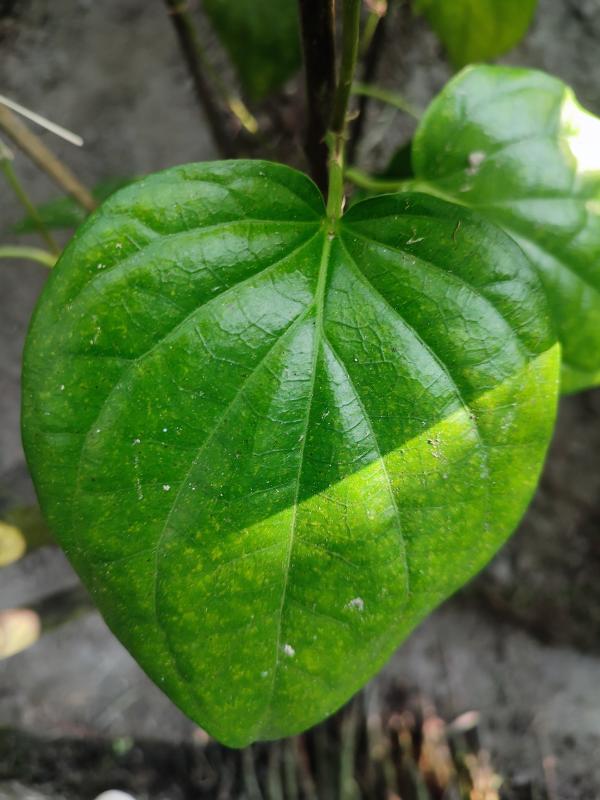
Label: Healthy_Leaf